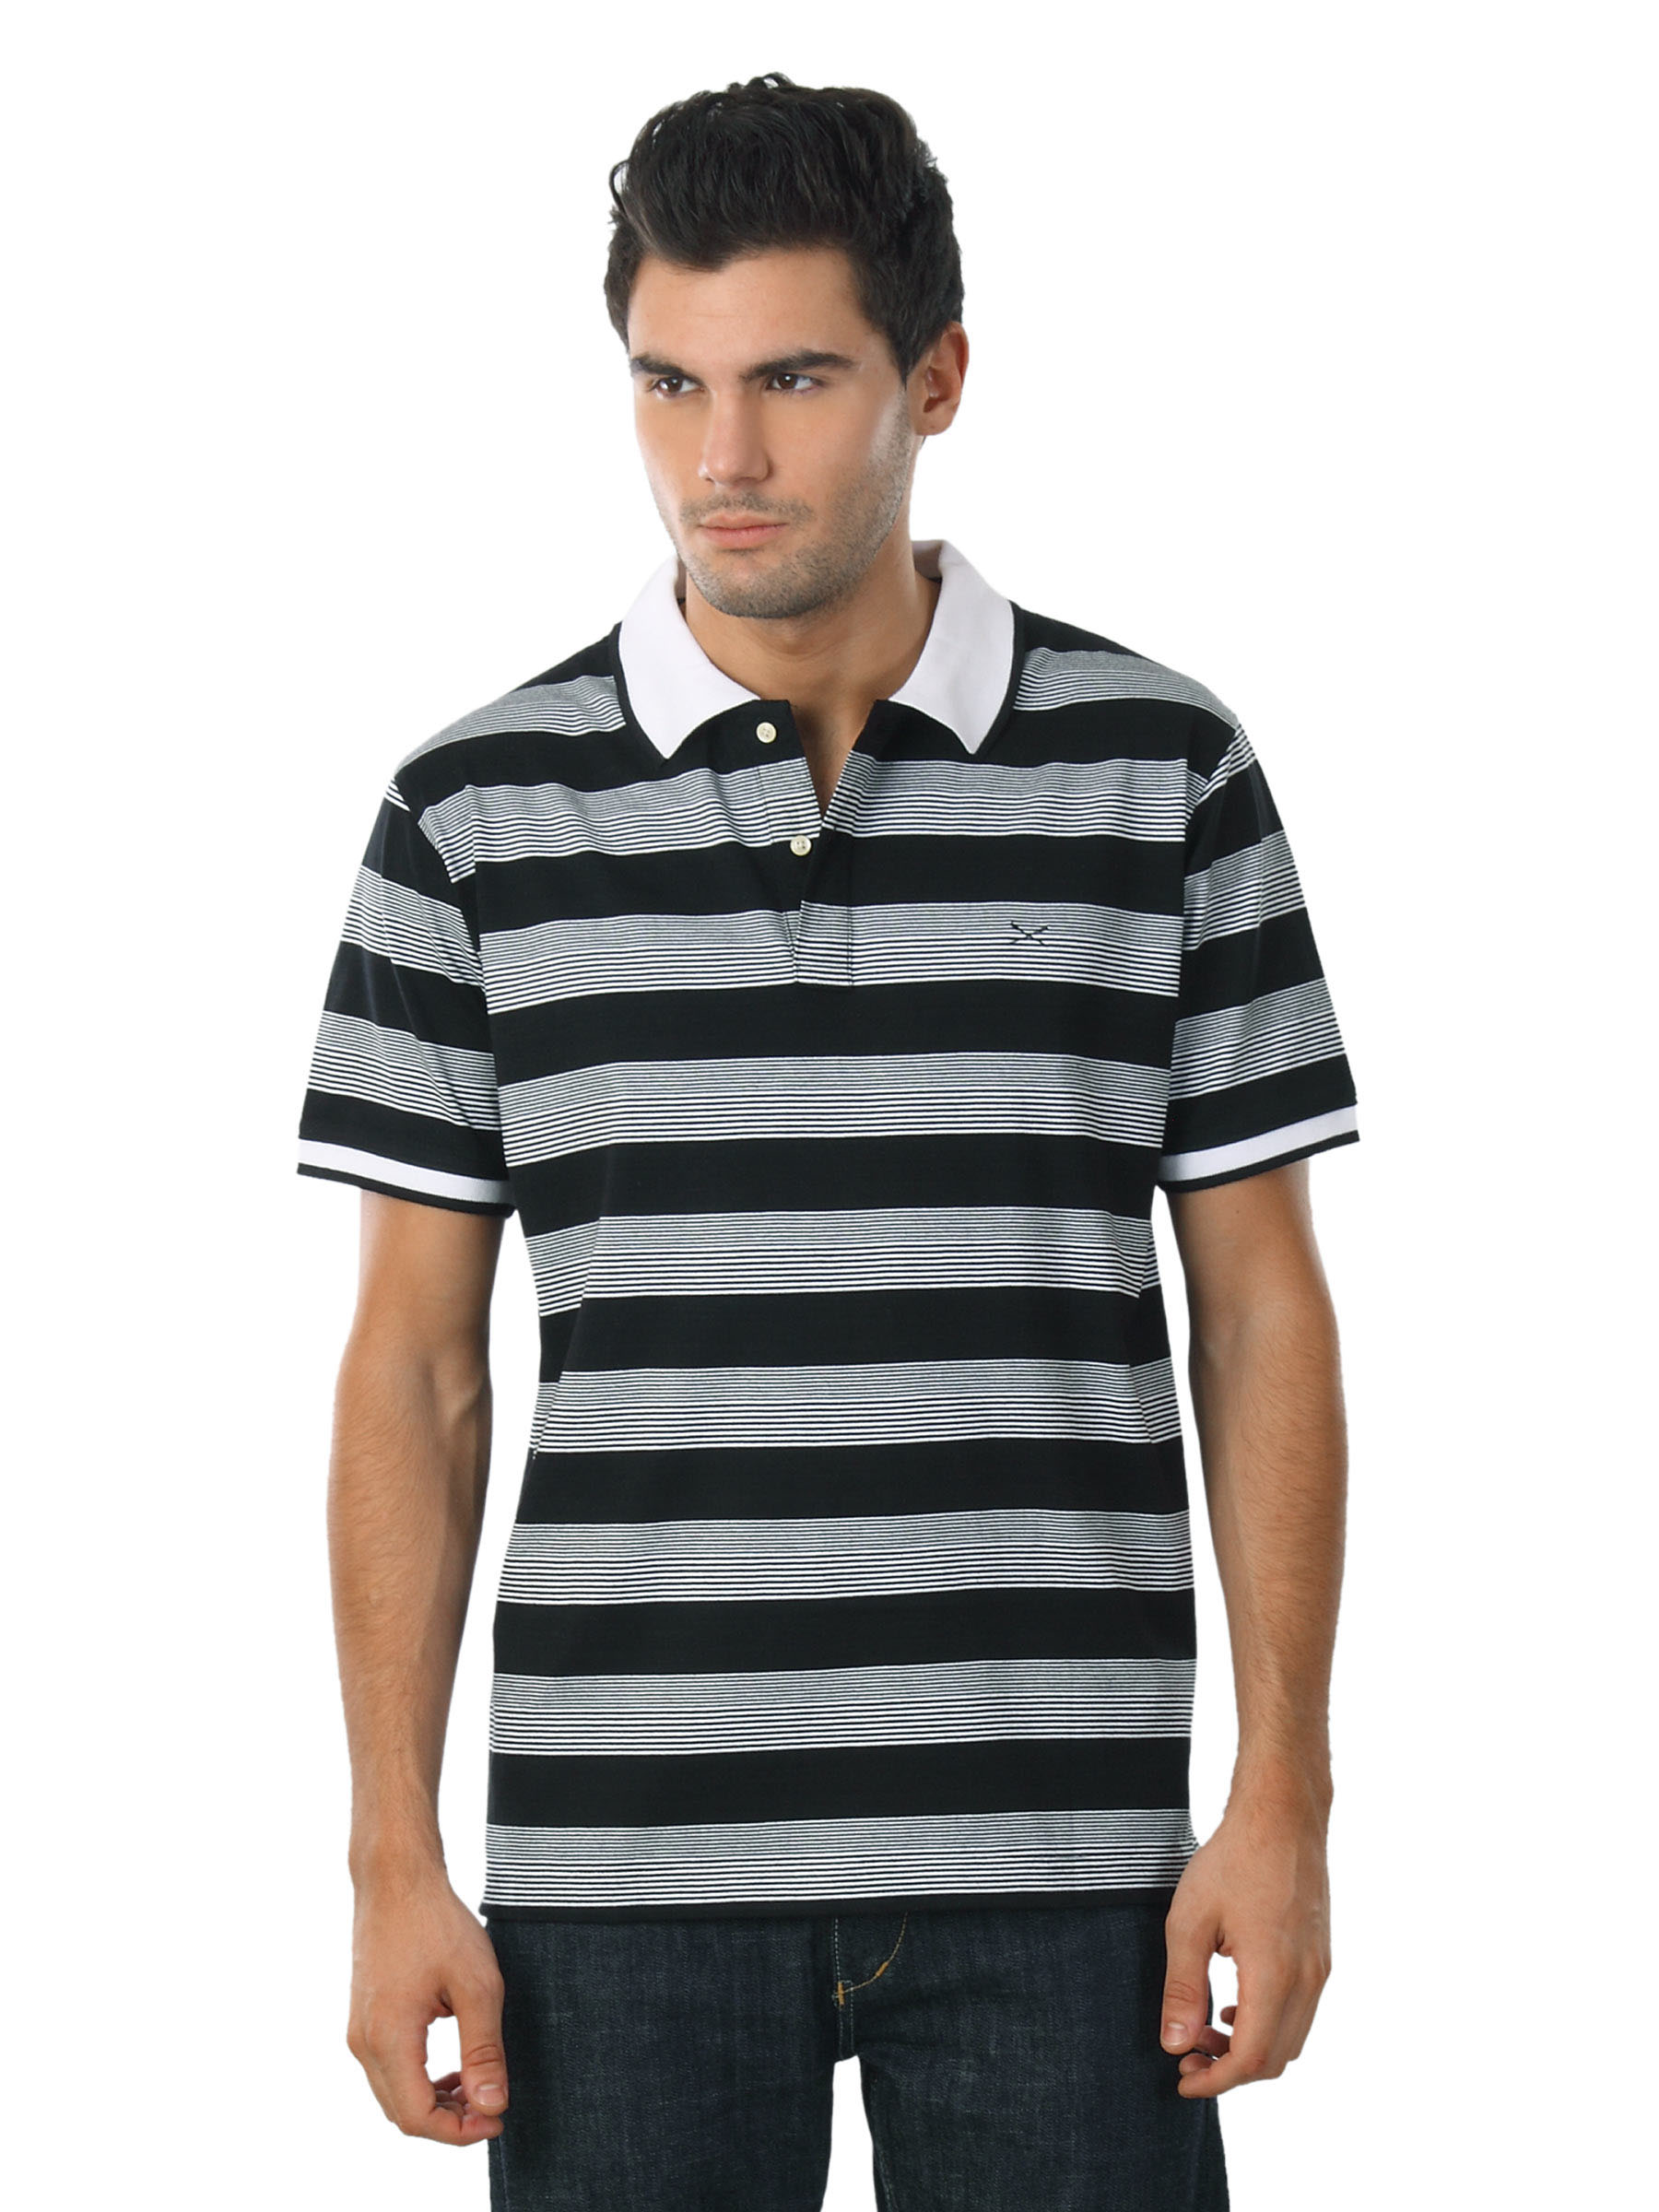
Scullers Men Striped Black T-shirt
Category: Apparel / Topwear / Tshirts
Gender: Men
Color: Black
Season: Summer 2012
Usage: Casual